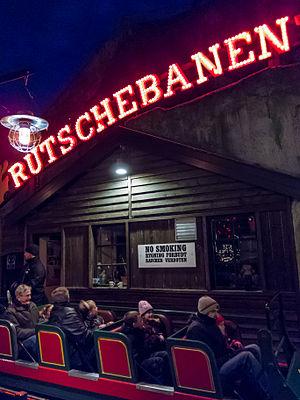
Rutschebanen est un parcours de montagnes russes en bois situé aux Jardins de Tivoli, à Copenhague, au Danemark. Il a ouvert en 1914. C'est l'un des plus vieux parcours de montagnes russes en bois encore en activité au monde.
Chutes Park